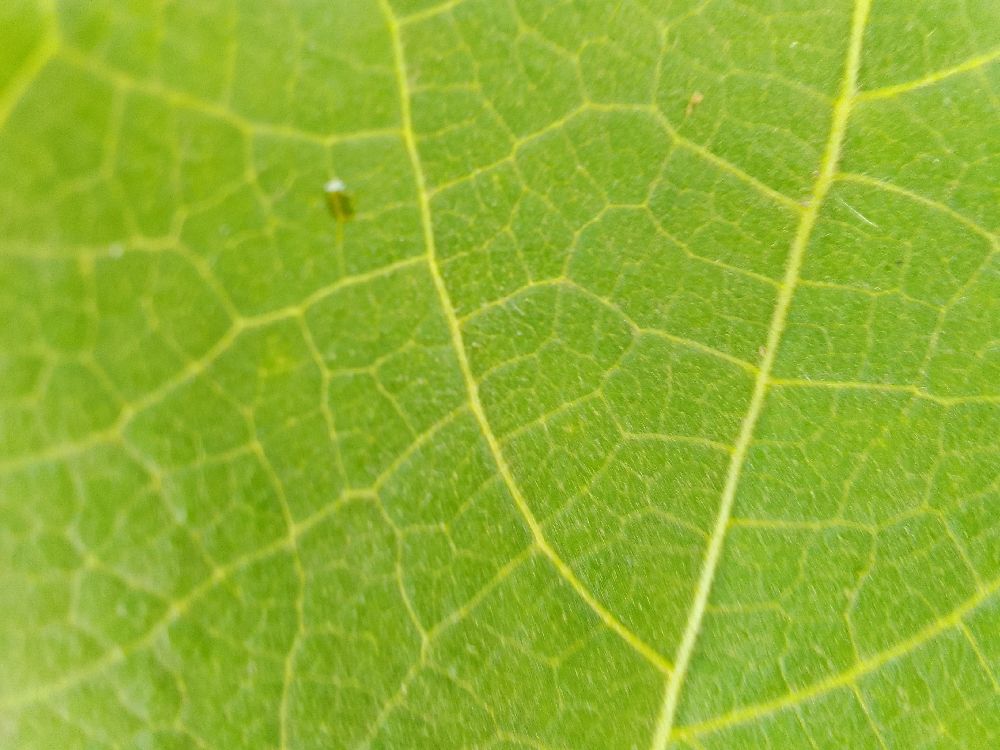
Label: healthy